Virgilio Ferrari

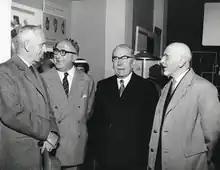
Virgilio Ferrari with black coat in 1957

Virgilio Ferrari (9 March 1888 – 12 June 1975) was an Italian Democratic Socialist Party politician. He was mayor of Milan. He was appointed Knight Grand Cross of the Order of Merit of the Italian Republic.